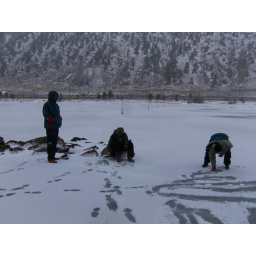
how did these rocks get in the middle of this lake